Intercession of saints

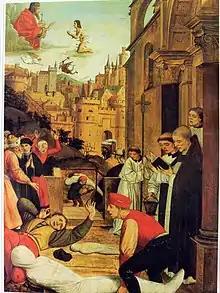
Saint Sebastian pleads with Jesus (at top left) for the life of a gravedigger afflicted by plague during the Plague of Justinian. (Josse Lieferinxe, c. 1497–1499)

Catholic doctrine supports intercessory prayer to saints. This practice is an application of the doctrine of the Communion of saints. Some of the early basis for this was the belief that martyrs passed immediately into the presence of God and could obtain graces and blessings for others, which naturally and immediately led to their direct invocation. A further reinforcement was derived from the cult of the angels which, while pre-Christian in its origin, was heartily embraced by the faithful of the sub-Apostolic age.